List of Neighbours characters introduced in 2012

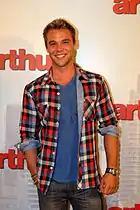
Lincoln Lewis plays Dominic Emmerson

Dominic is a marine biologist, who is described as being charismatic and a charmer. Of his character, Lewis explained "At the start, Dominic comes across as annoying but as time goes by you see it is just a cheeky persistence. He has a live-for-the-moment attitude. Nothing is too much drama for him." He also described the role as fun. Dominic meets Kate Ramsay (Brewer) after she escapes from Melbourne to Port Douglas and loses her phone on the beach. Dominic finds and returns it and a relationship sparks between them. Colin Vickery of "The Advertiser" said "At first Kate is suspicious of smooth-talking Dominic but slowly she melts." She finds he is the distraction she has been looking for and they have a holiday fling.